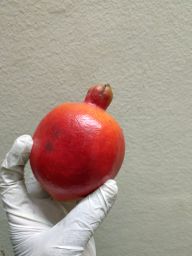
Fruit: Pomegranate
Quality: Good